Max Meyer (footballer)

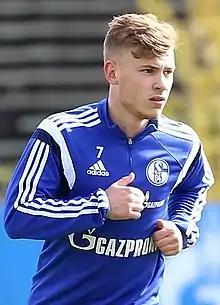
Meyer with Schalke 04 in 2015

Maximilian Meyer (born 18 September 1995) is a German professional footballer who plays as an attacking midfielder for Cypriot First Division club APOEL. He has represented the Germany national team.